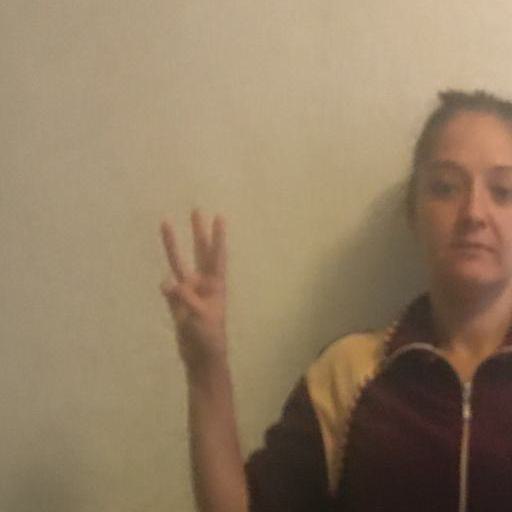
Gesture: three